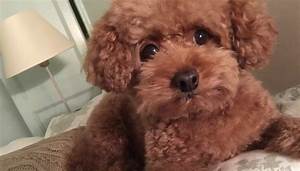
Label: cane